Georg Friedrich Schömann

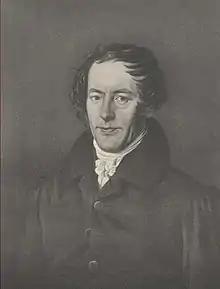
Georg Friedrich Schömann.

He was born at Stralsund in Pomerania. He studied at the Universities of Greifswald and Jena, earning his PhD at Greifswald in 1815. In 1820 he obtained his habilitation with the thesis ""De sortitione iudicum apud Athenienses"". In 1827 he was appointed professor of ancient literature and rhetoric at the University of Greifswald, where in 1844, he was named first librarian. He died in Greifswald on 25 March 1879.